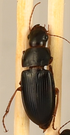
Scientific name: Harpalus paratus
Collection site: North Sterling NEON (STER), plot STER_033